Leukersdorf Formation

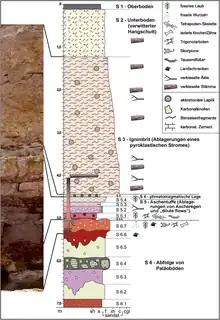
Stratigraphy of the Leukersdorf Formation

The Leukersdorf Formation is a geologic formation in Germany. It preserves fossils dating back to the lower Permian period. The Chemnitz petrified forest occurs within this formation, and fossils have been found in the Leukersdorf Formation since at least 1546.